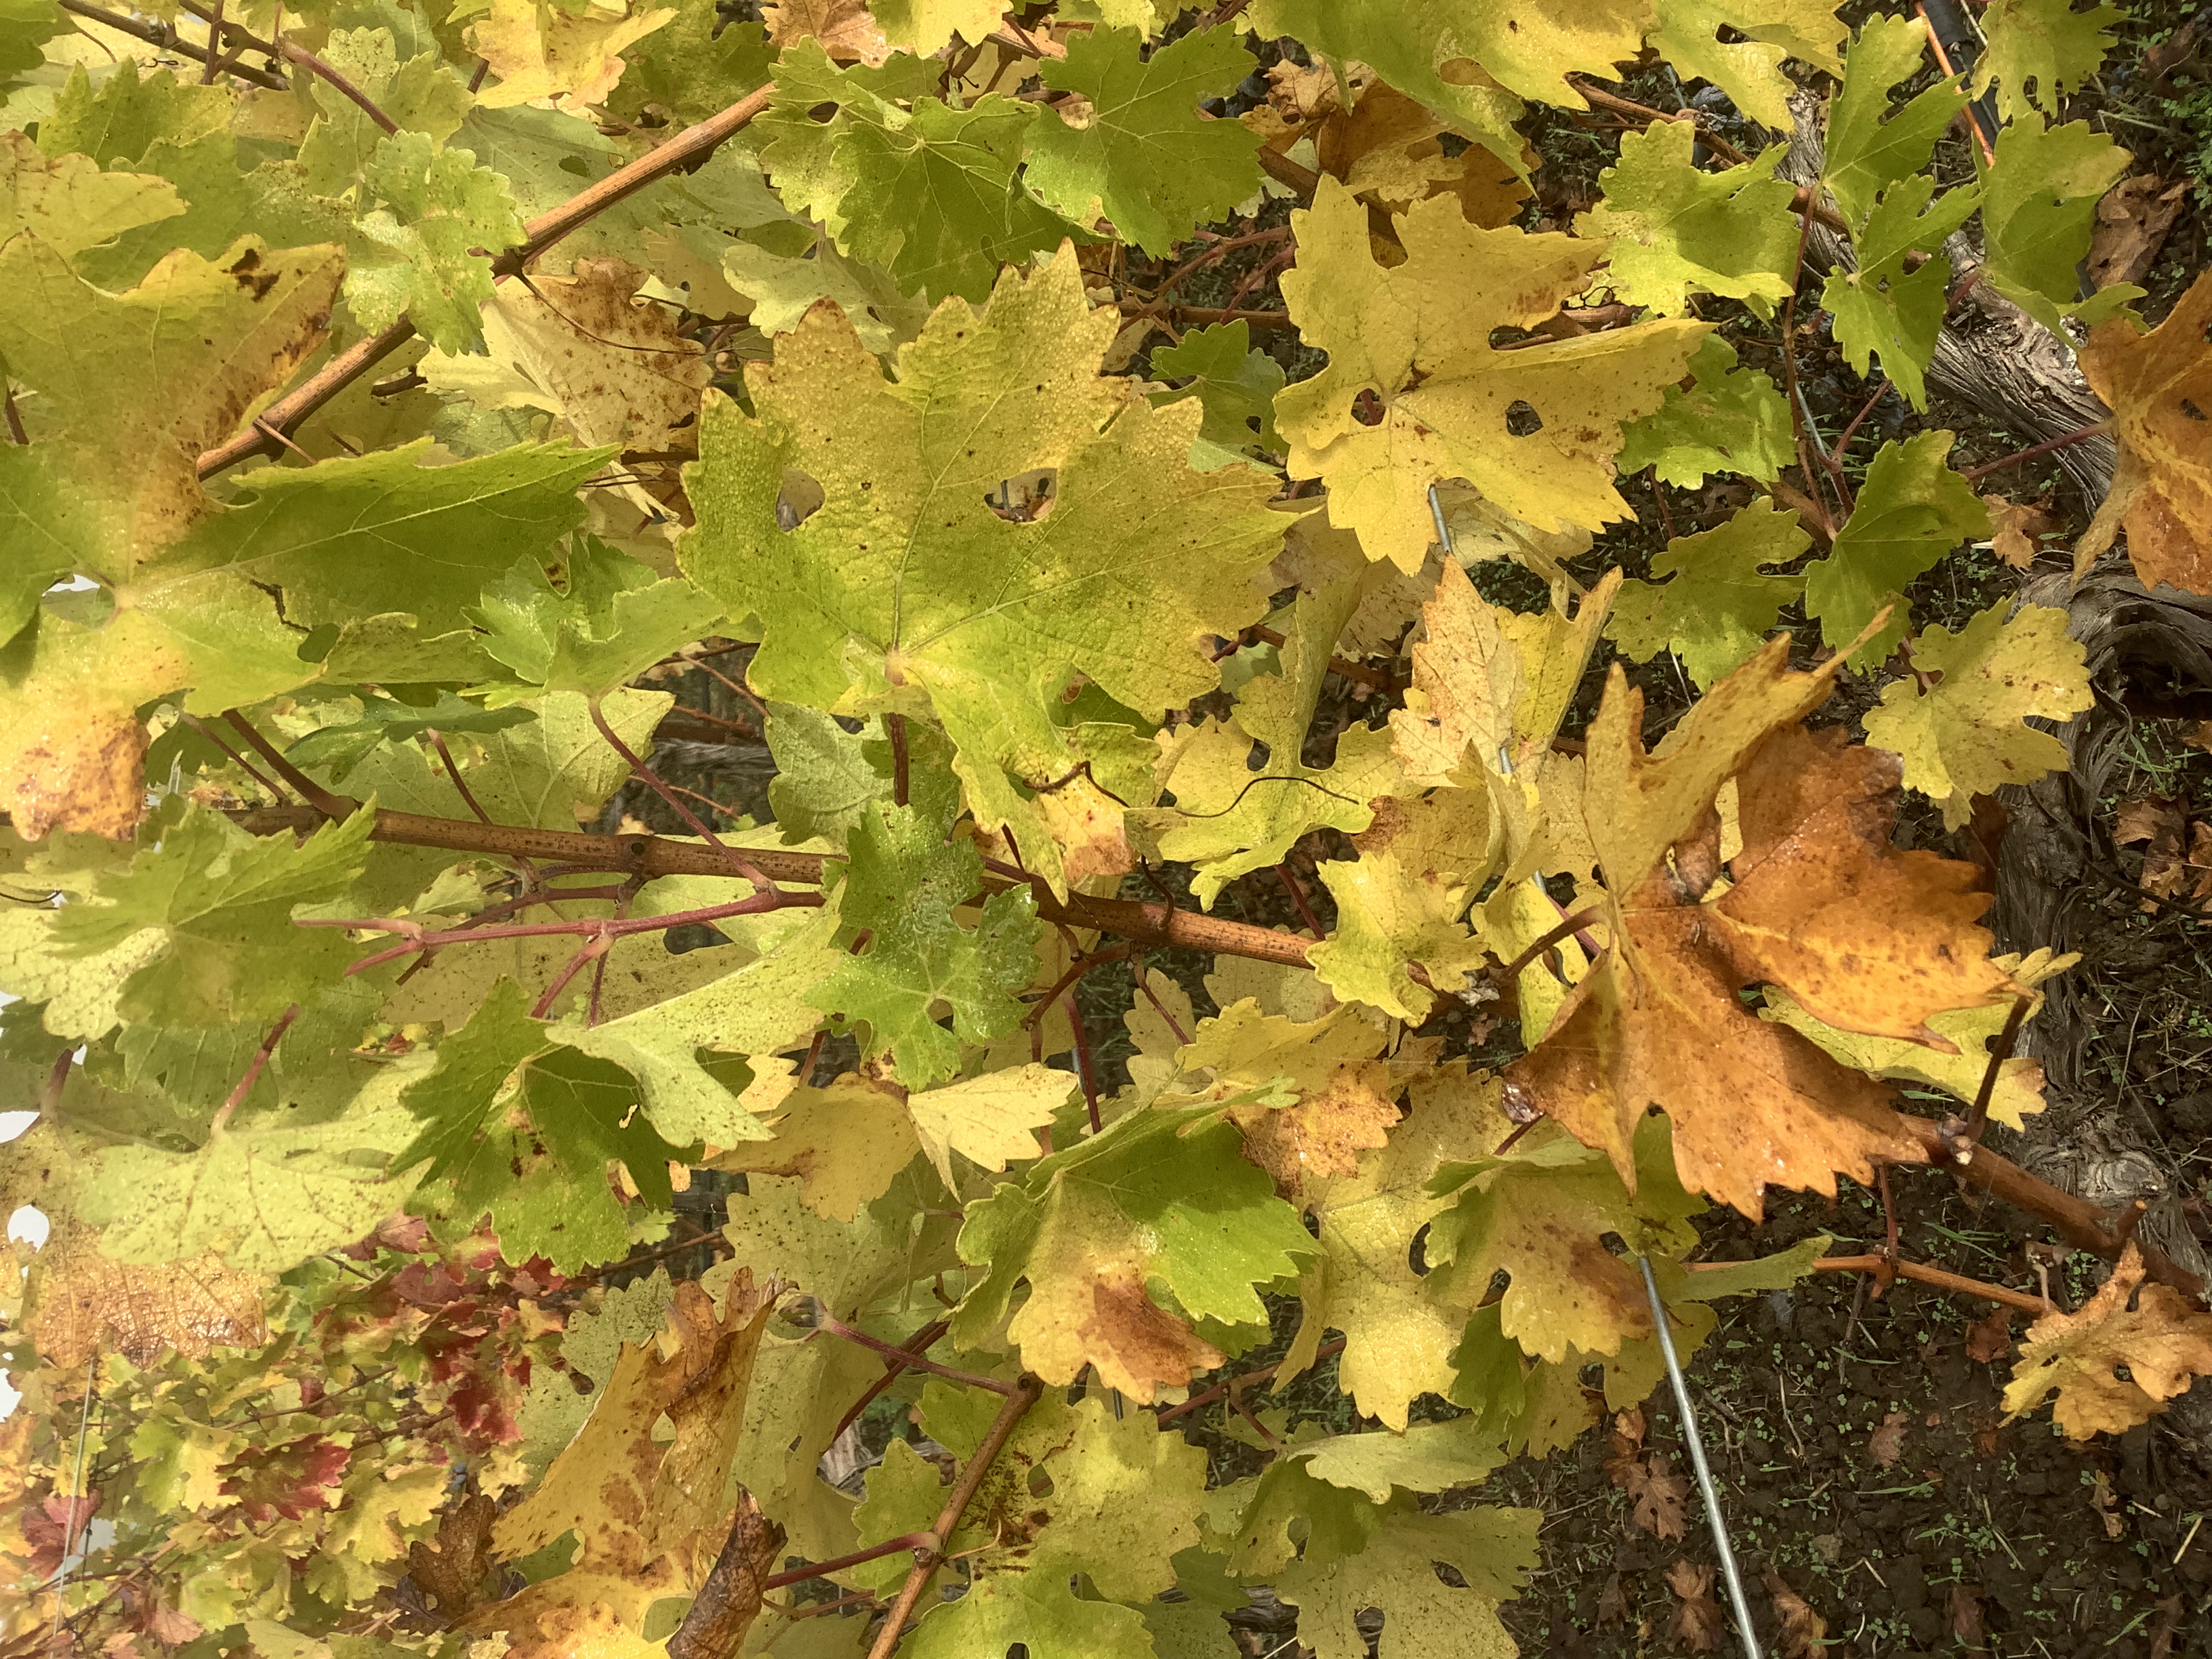
Label: No Virus